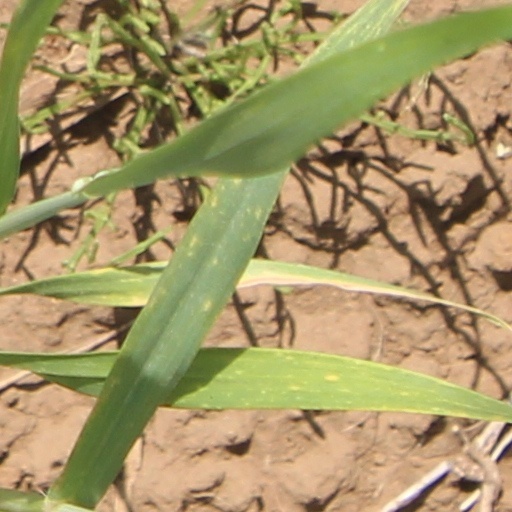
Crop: wheat